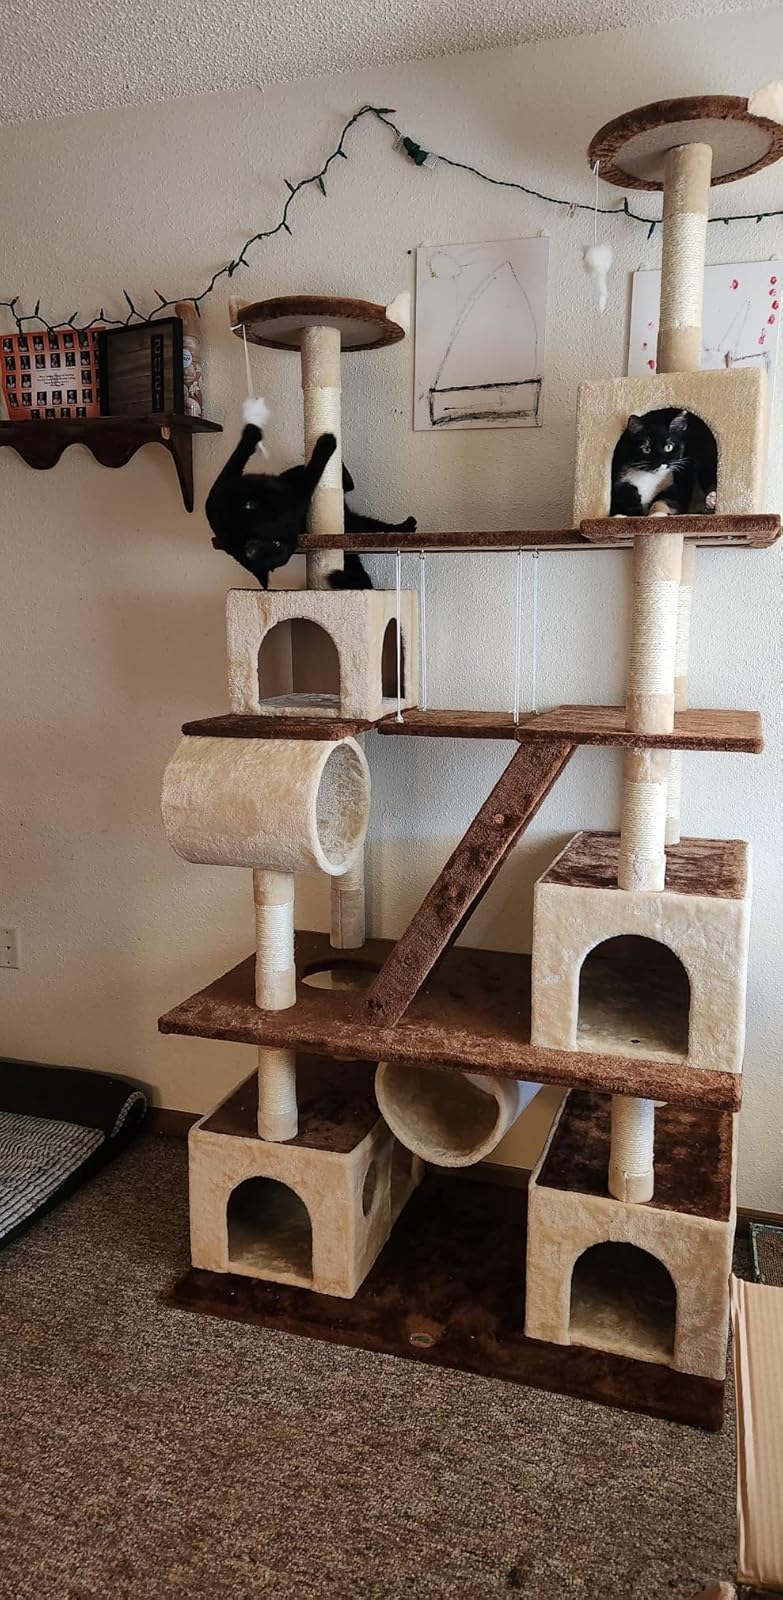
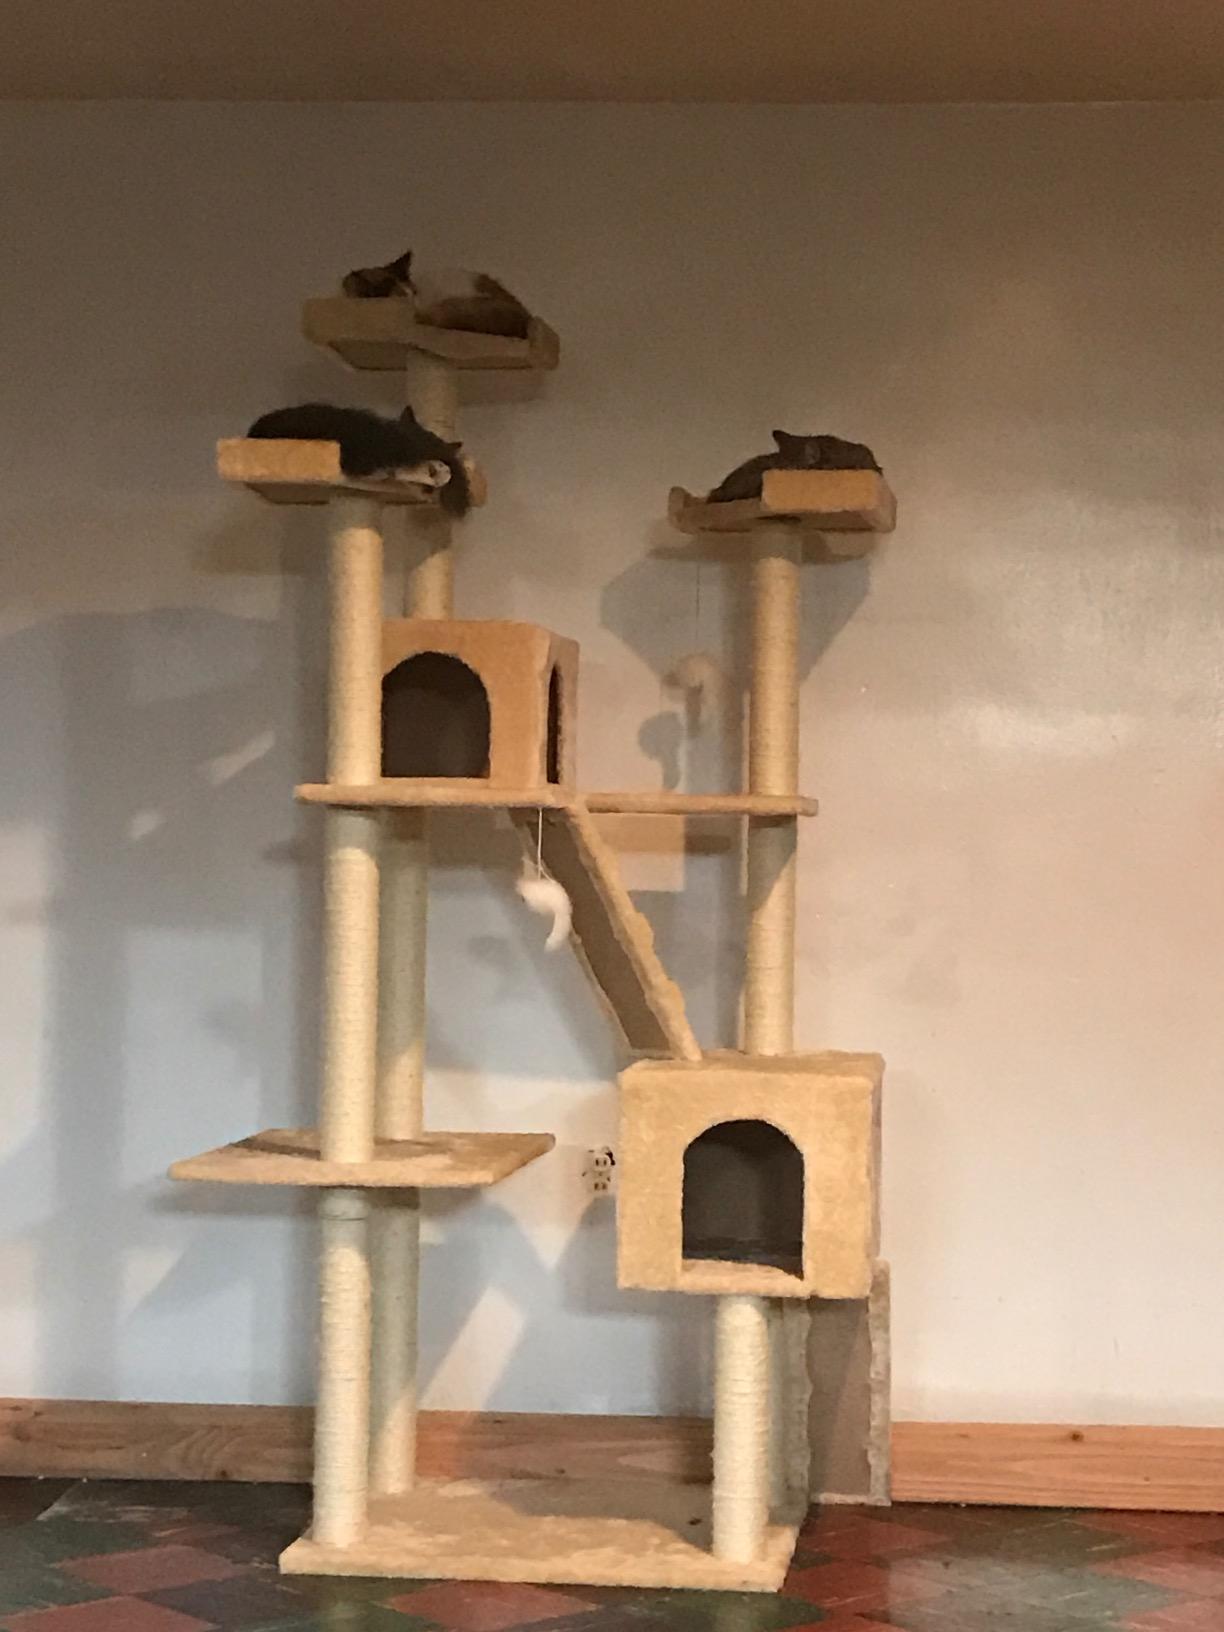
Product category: items_cat tree
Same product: no